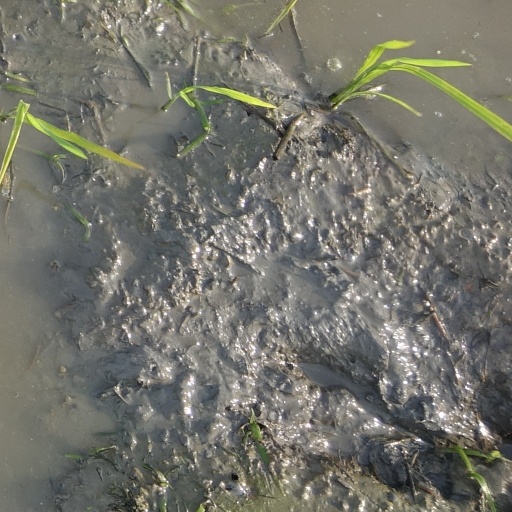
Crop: rice